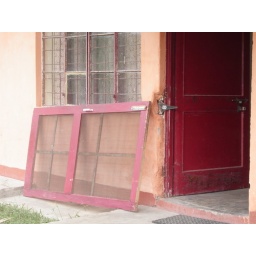
More pictures after the storm - the front screen door is now propped against the building after being retrieved from the yard.